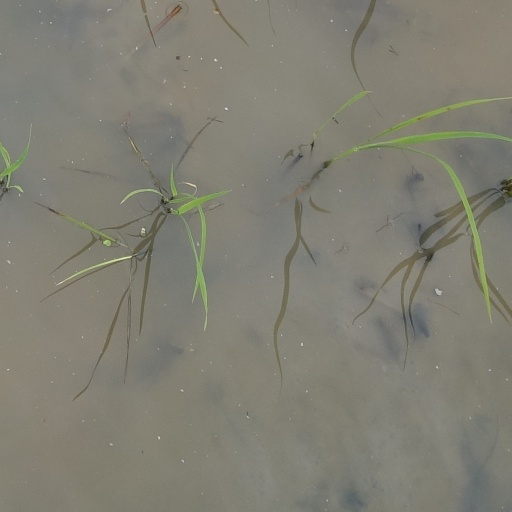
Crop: rice